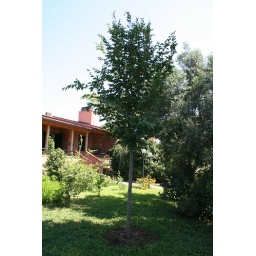
the red brick's house in the background